Fitna (film)

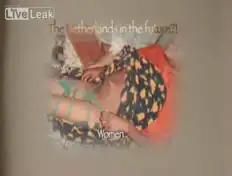
The film's depiction of a girl being strapped down in preparation for female genital mutilation.

The final segment of the film deals with issues related to Islam in the Netherlands, under the heading: "The Netherlands under the spell of Islam". These issues include opposition to democracy, Islamic views on homosexuality and women's treatment in Islam.